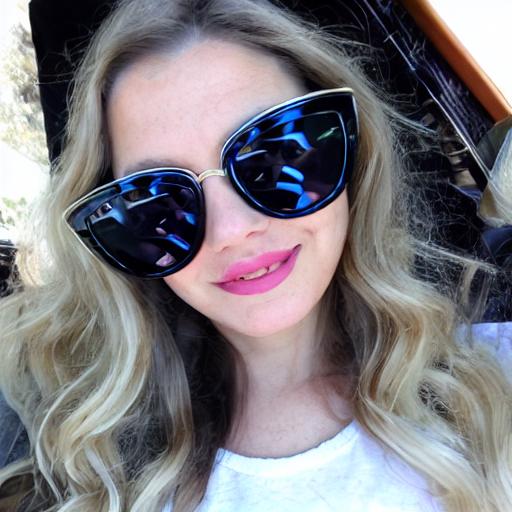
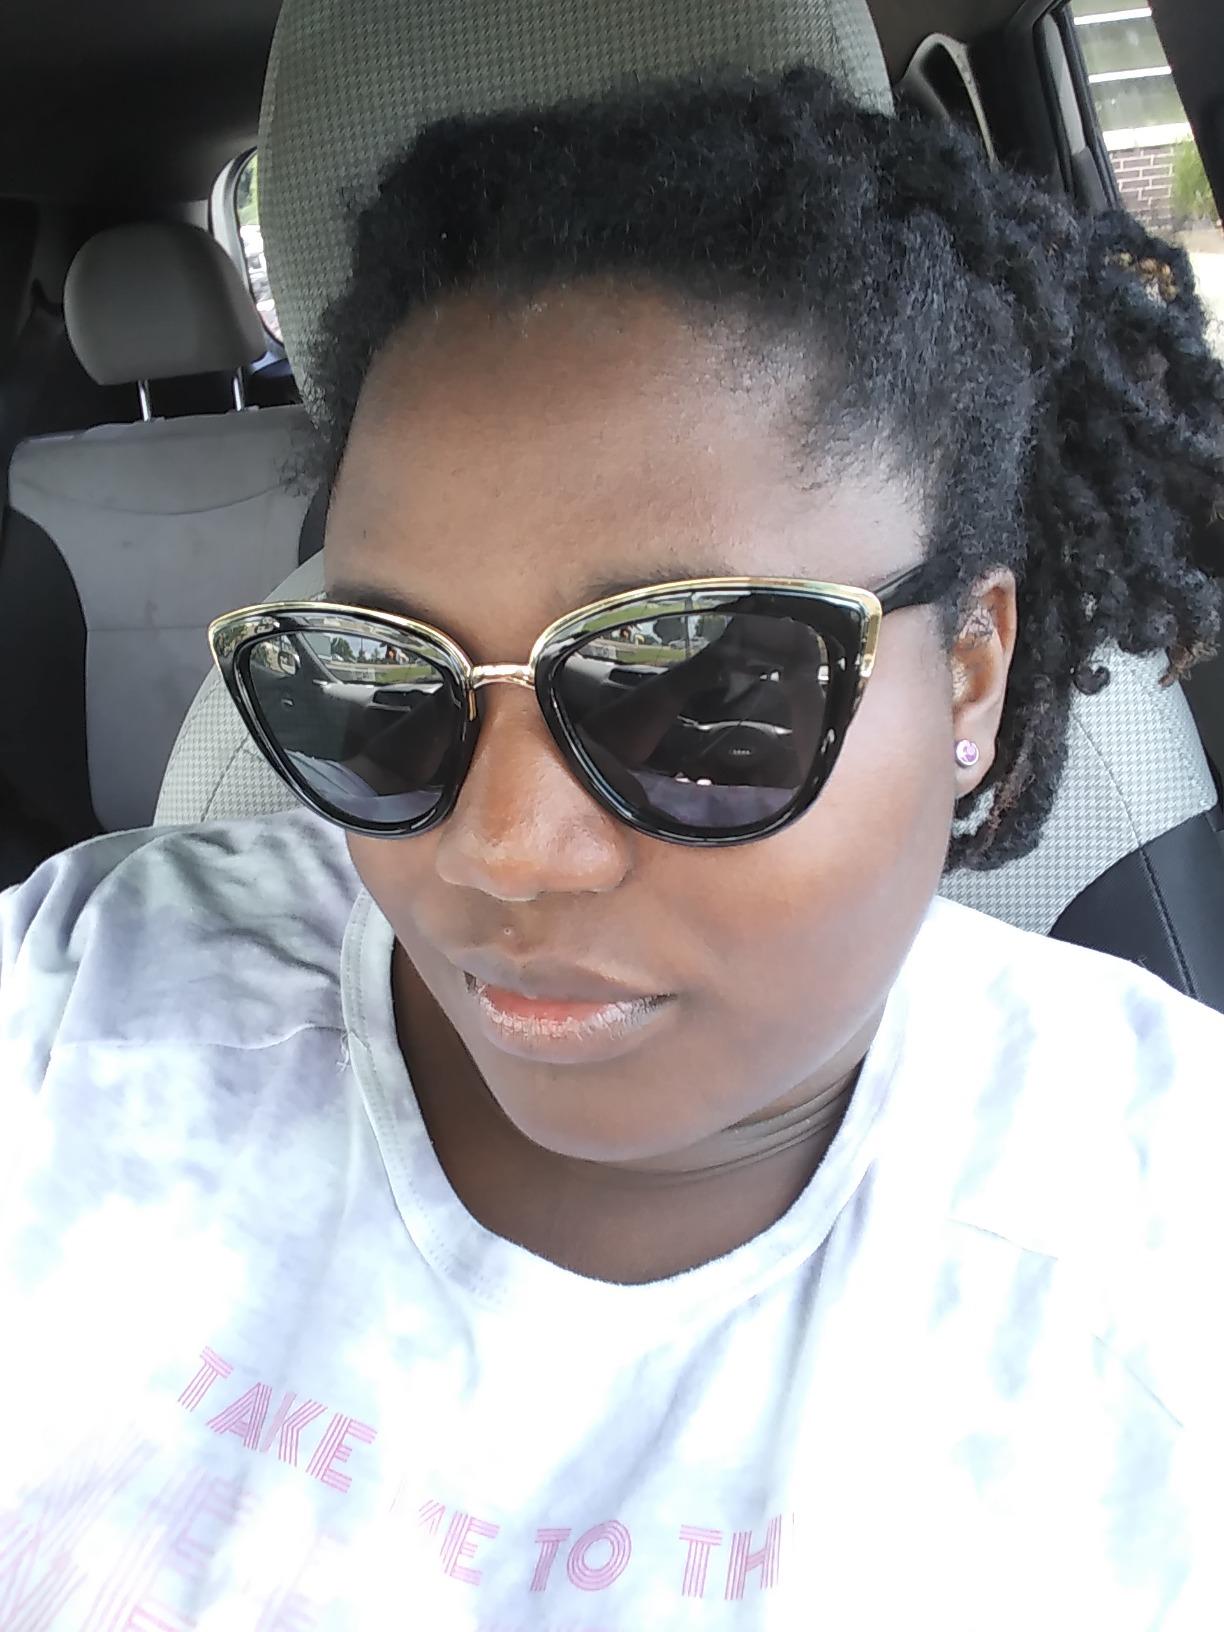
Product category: accessories_sunglasses
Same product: no